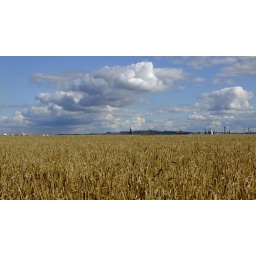
A field near Skinflats Grangemouth in Central Scotland.Grangemouth Docks and the chemical plants in the distance.